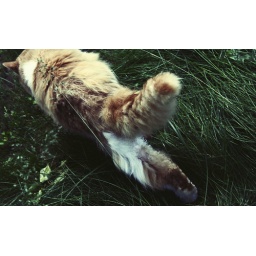
cat in the grass two